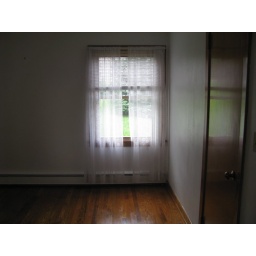
right window & closet in 2nd bedroom